Glade Run

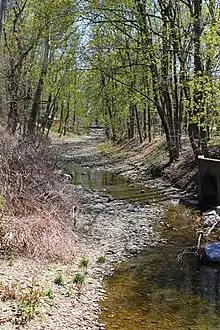
Glade Run looking upstream near Muncy

Glade Run begins in a valley in Lewis Township, Northumberland County. It flows northeast for several tenths of a mile before turning north and exiting Lewis Township and Northumberland County. Upon exiting Northumberland County, the stream enters Muncy Creek Township, Lycoming County. It continues flowing north for several tenths of a mile before receiving an unnamed tributary from the right and turning northwest. After a short distance, the stream turns north again for a few tenths of a mile, receiving an unnamed tributary from the left before turning west and receiving another unnamed tributary from the right. It then turns west-southwest for several tenths of a mile before turning west for a few tenths of a mile. The stream then receives an unnamed tributary from the left and turns north-northeast for several tenths of a mile. It then turns northwest for a few miles, leaving its valley, crossing Interstate 180, receiving two unnamed tributaries from the left, and entering Muncy. In Muncy, it flows north-northwest for several tenths of a mile before turning northwest and reentering Muncy Creek Township. It then gradually turns south-southwest. After several tenths of a mile, the stream turns northeast before turning west-southwest for a few tenths of a mile. It then reaches its confluence with the West Branch Susquehanna River.